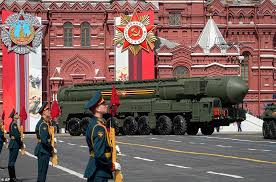
Label: Rs-24